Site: brandenburg
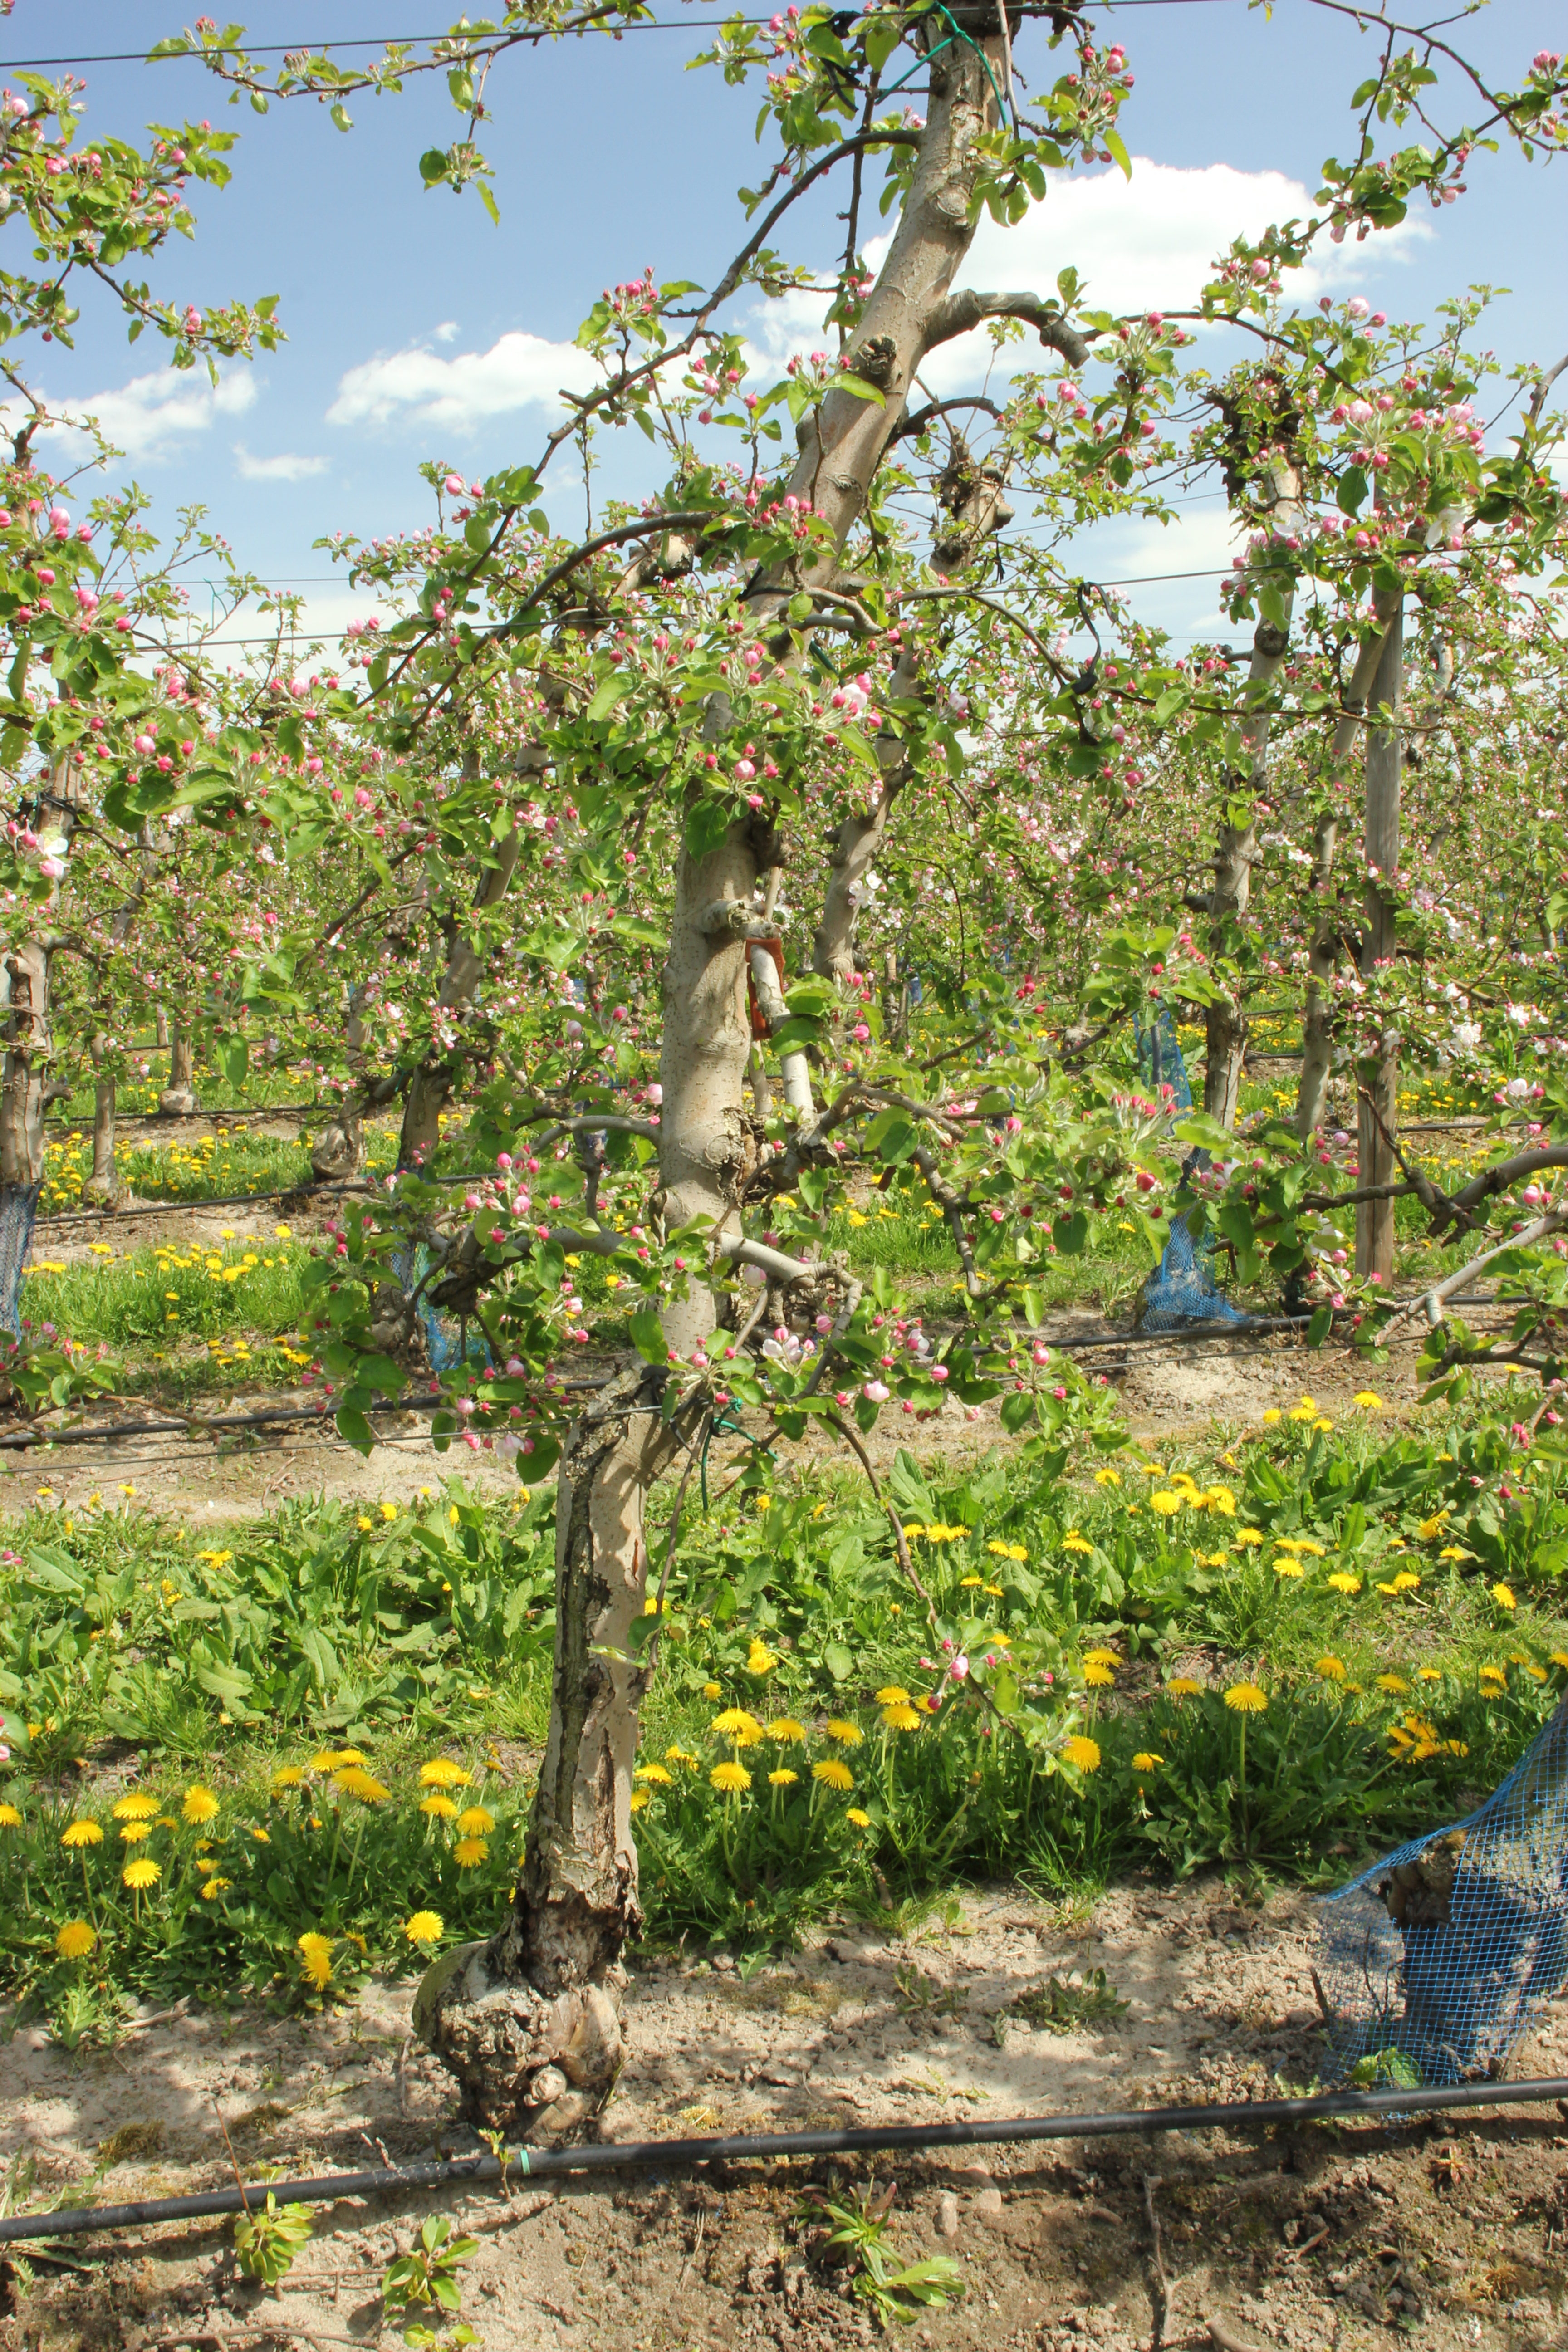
Growth stage (BBCH 57): Inflorescence emergence